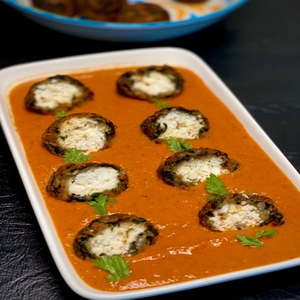
Dish: kofta